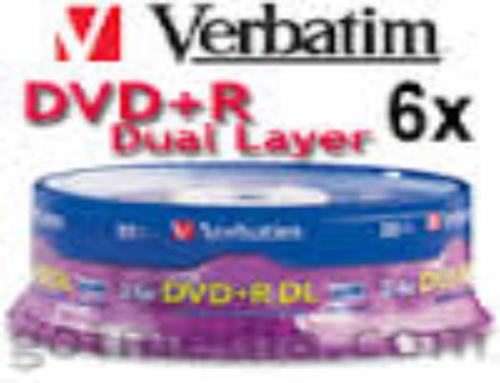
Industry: Necessities